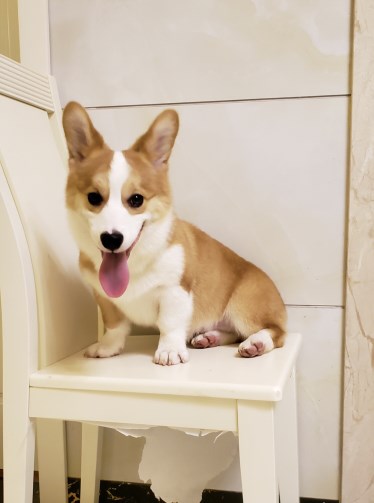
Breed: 2909-n000116-Cardigan